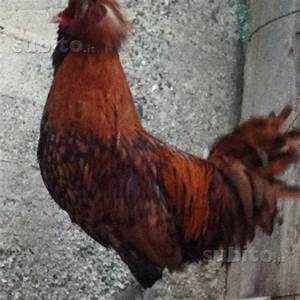
Label: gallina